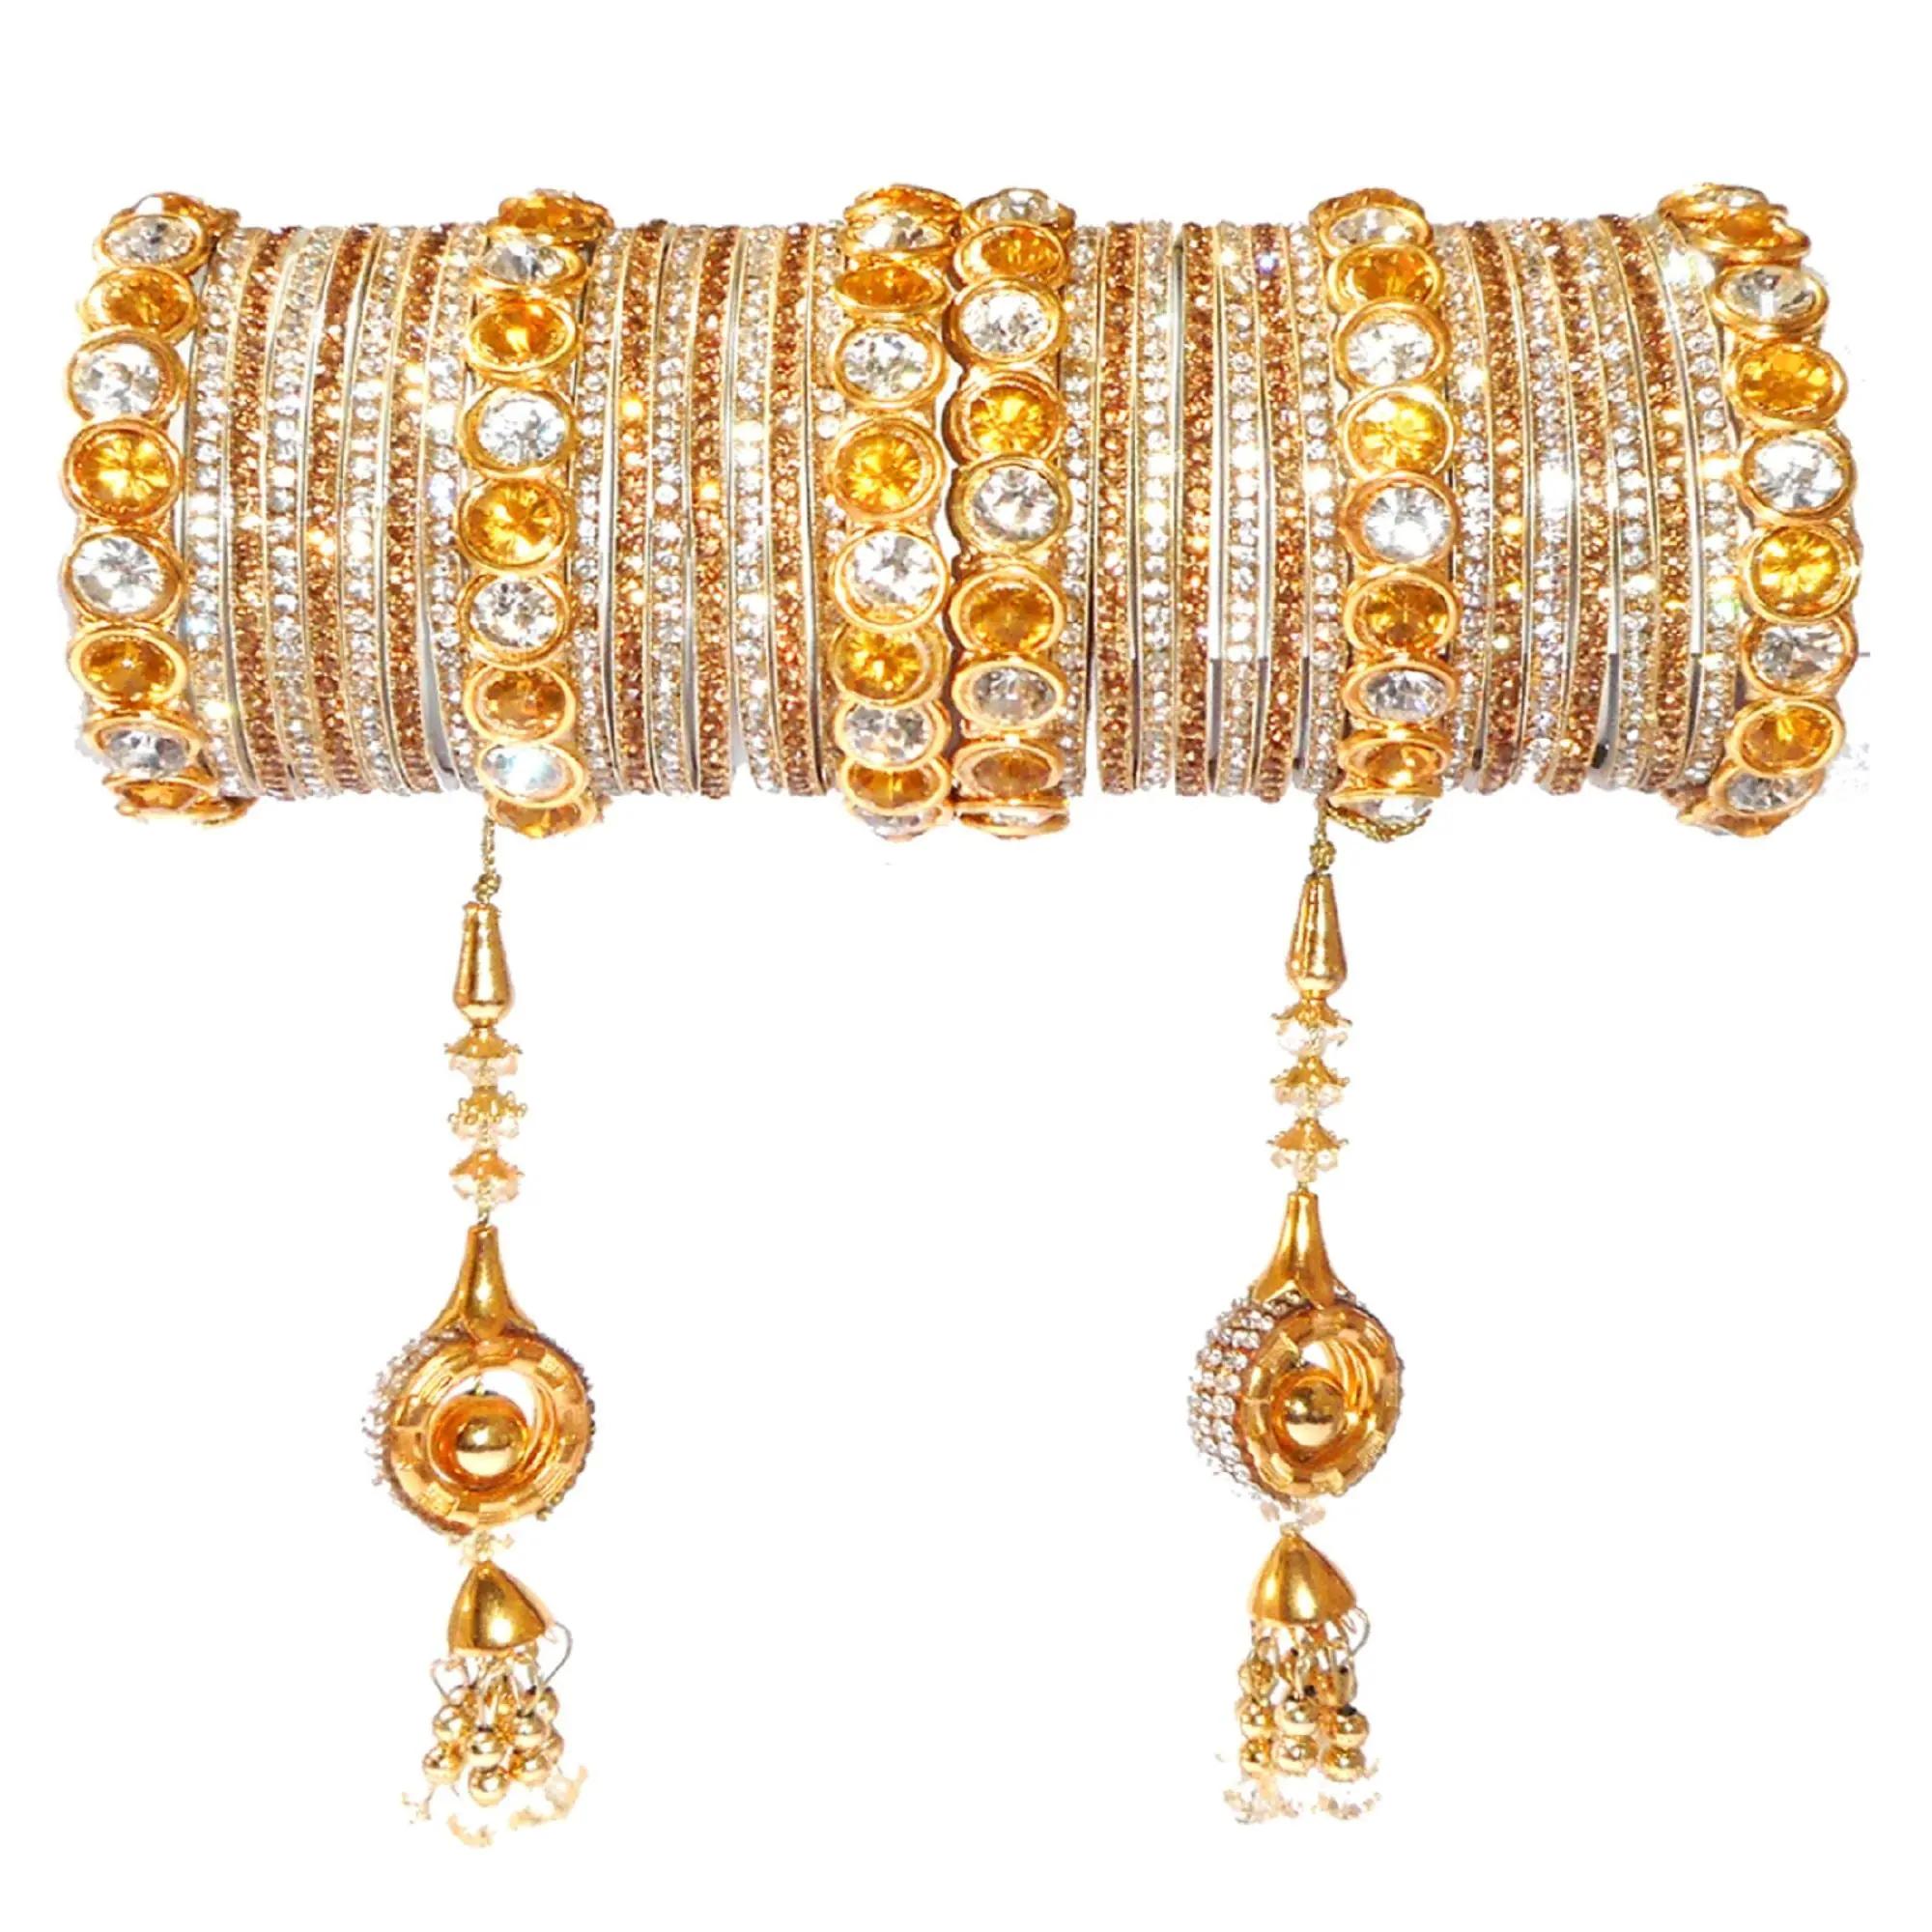
Royal bangles our pride is our happy customers present Golden white bangles for women
Type: Bangles
Brand: Royal bangles our pride is our happy customers
Price: Rs. 999
Royal bangles our pride is our happy customers present Golden white bangles for women